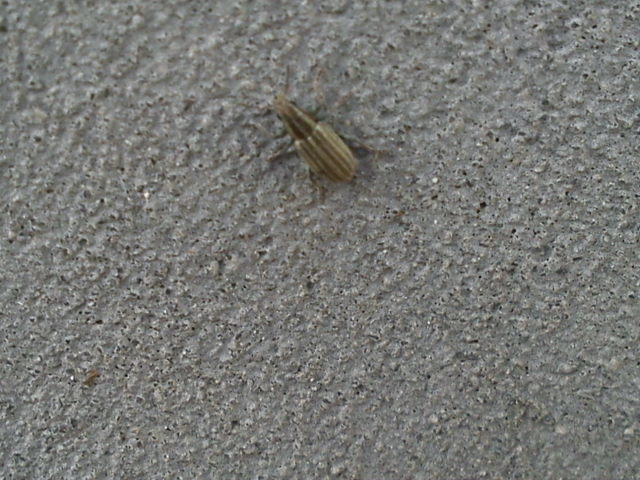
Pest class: pea_leaf_weevil